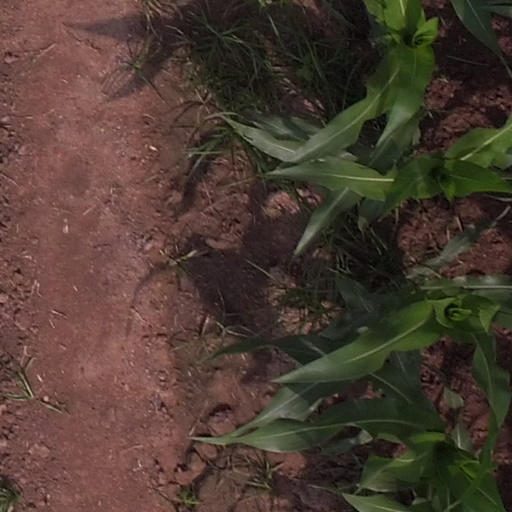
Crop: maize; corn